Surbtal

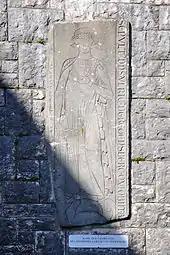
replic of the gravestone of "Ulrich I von Regensberg" at the Regensberg Castle

The heartland of the possessions of the medieval House of Regensberg was in the Furt and Wehn valleys besides the Lägern chain, where around 1050 AD the family built its ancestral seat "Altburg" near Zürich-Affoltern, and two centuries later "Neu-Regensberg" on the eastern Lägern slope. In the 13th century the upper Surbtal (Lengnau) was controlled by the Counts of Regensberg, the lower valley by the families "von Tegerfelden" and later "von Klingen". In 1269 Walther von Klingen sold his rights along with the town of Klingnau to the Bishop of Constance. The Regensberg family was ousted by the Habsburg family and the city of Zürich in the second half of the 13th century. In 1415 the valley came, as part of the Grafschaft Baden (bailiwicks of Siggen and Ehrendingen), to the Old Swiss Confederancy. In 1528, during the Reformation in Zürich, Niederweningen remained Roman Catholic; in Endingen, Tegerfelden and Unterendingen still lived Reformed minorities. In 1803 the Surbtal came as part of the county of Baden to the present Canton of Aargau.